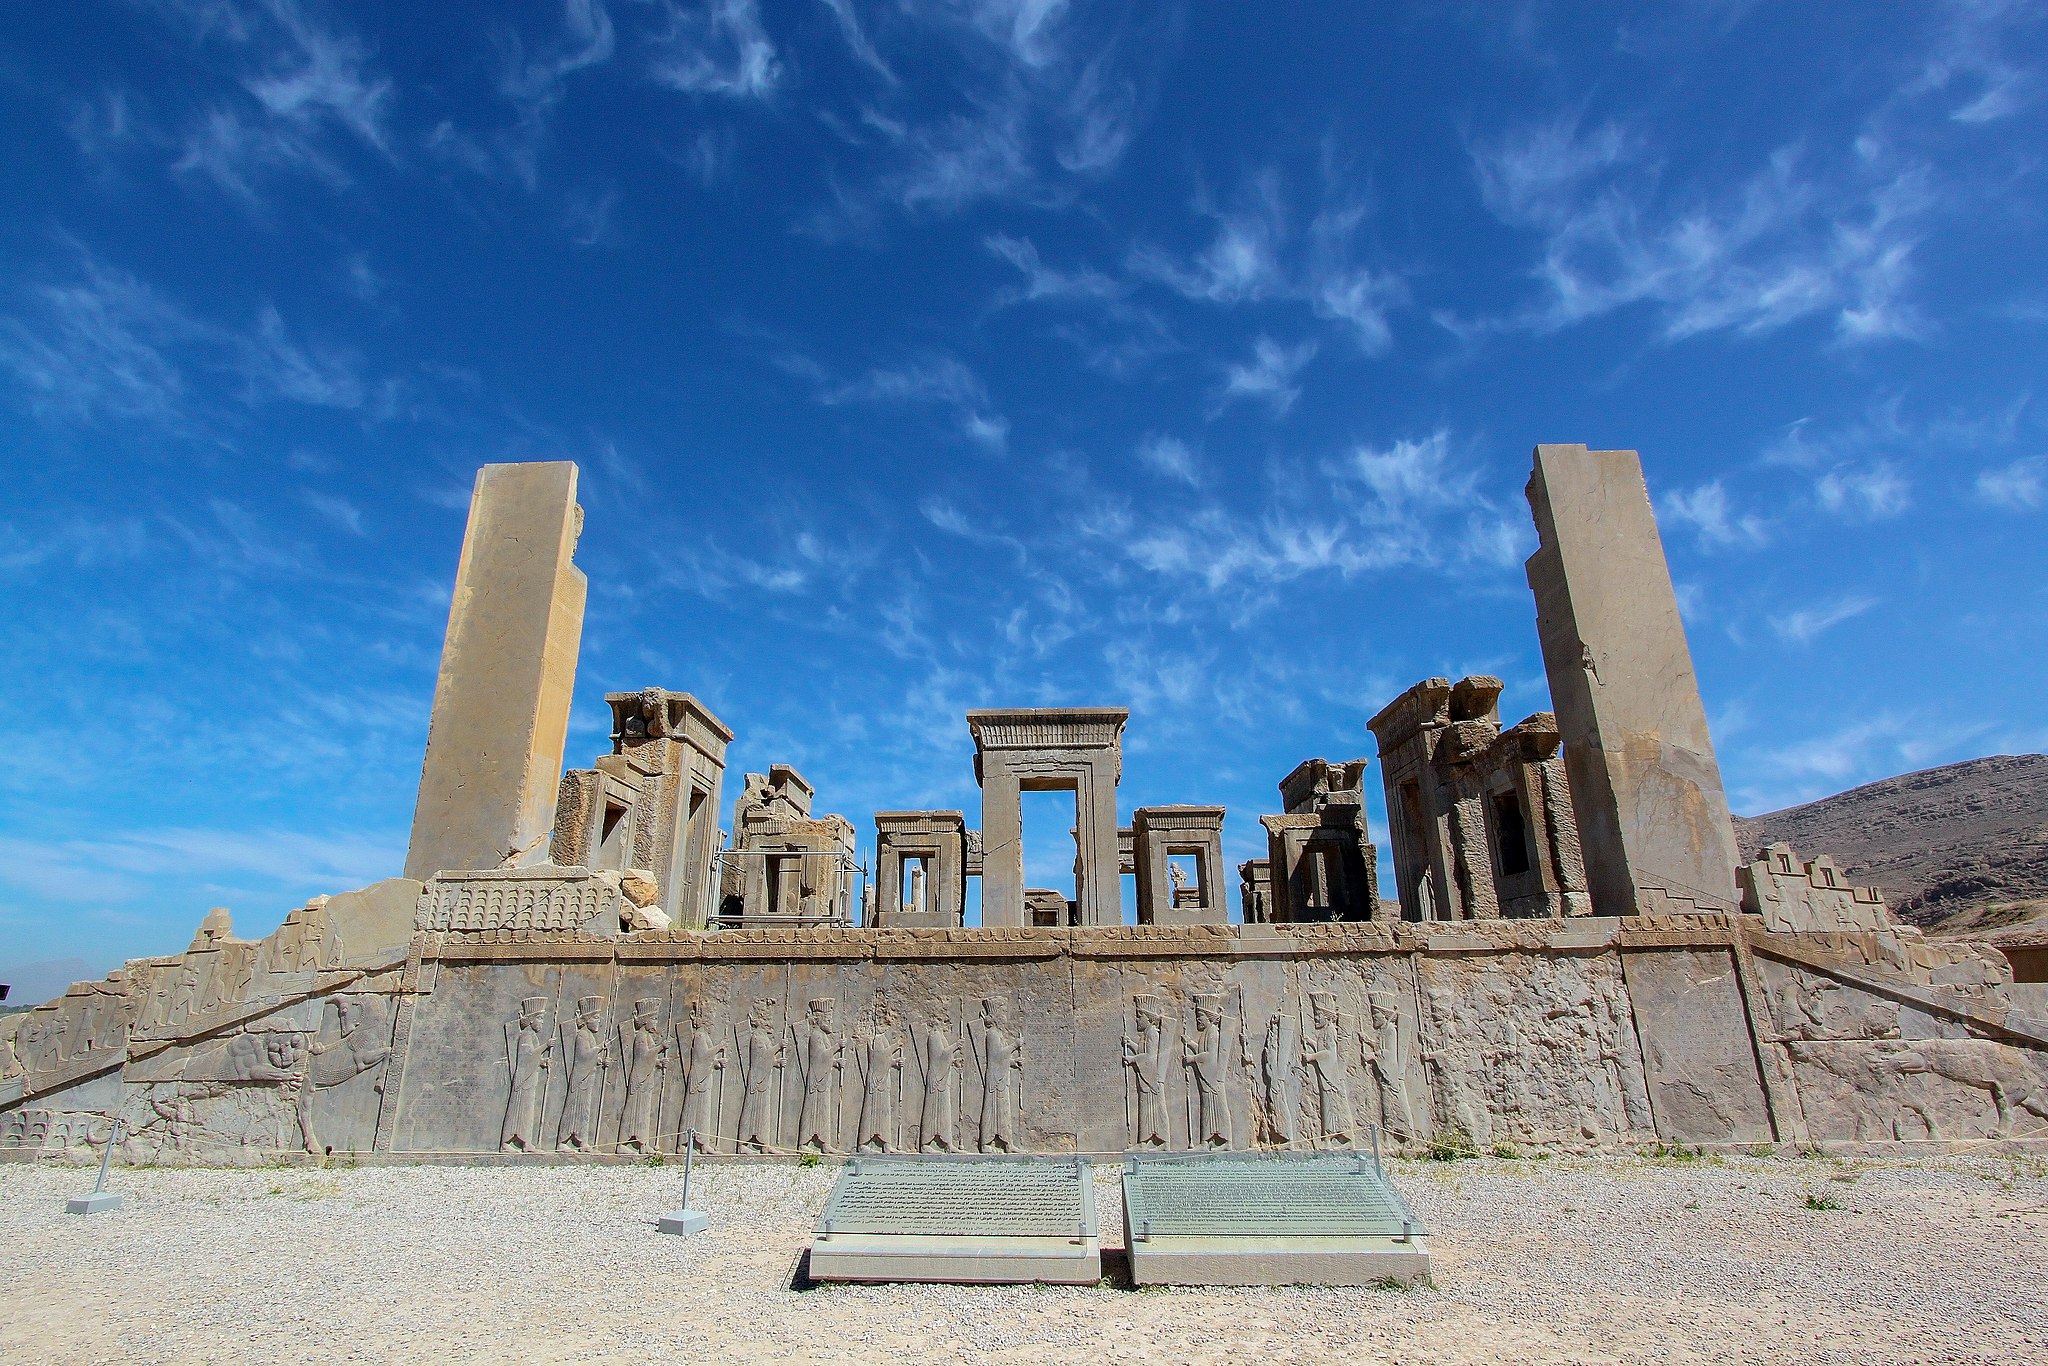
Title: Persepolis تخت جمشید 31
Description: Persepolis was the ceremonial capital of the Achaemenid Empire (ca. 550–330 BC). It is situated 60 km northeast of the city of Shiraz in Fars Province, Iran
Date: 2009-07-14 02:35:31
Categories: Taken with Canon EOS 500D, Palace of Darius I in Persepolis, Self-published work, Files with coordinates missing SDC location of creation, 2009 in Persepolis, Photographs by Mostafa Meraji, Southern staircase of Tachara